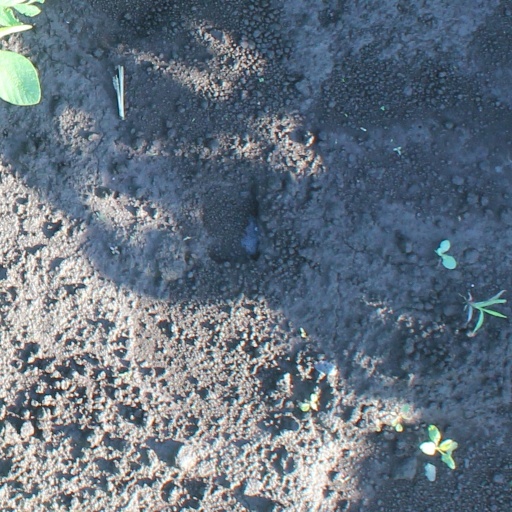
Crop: soybean